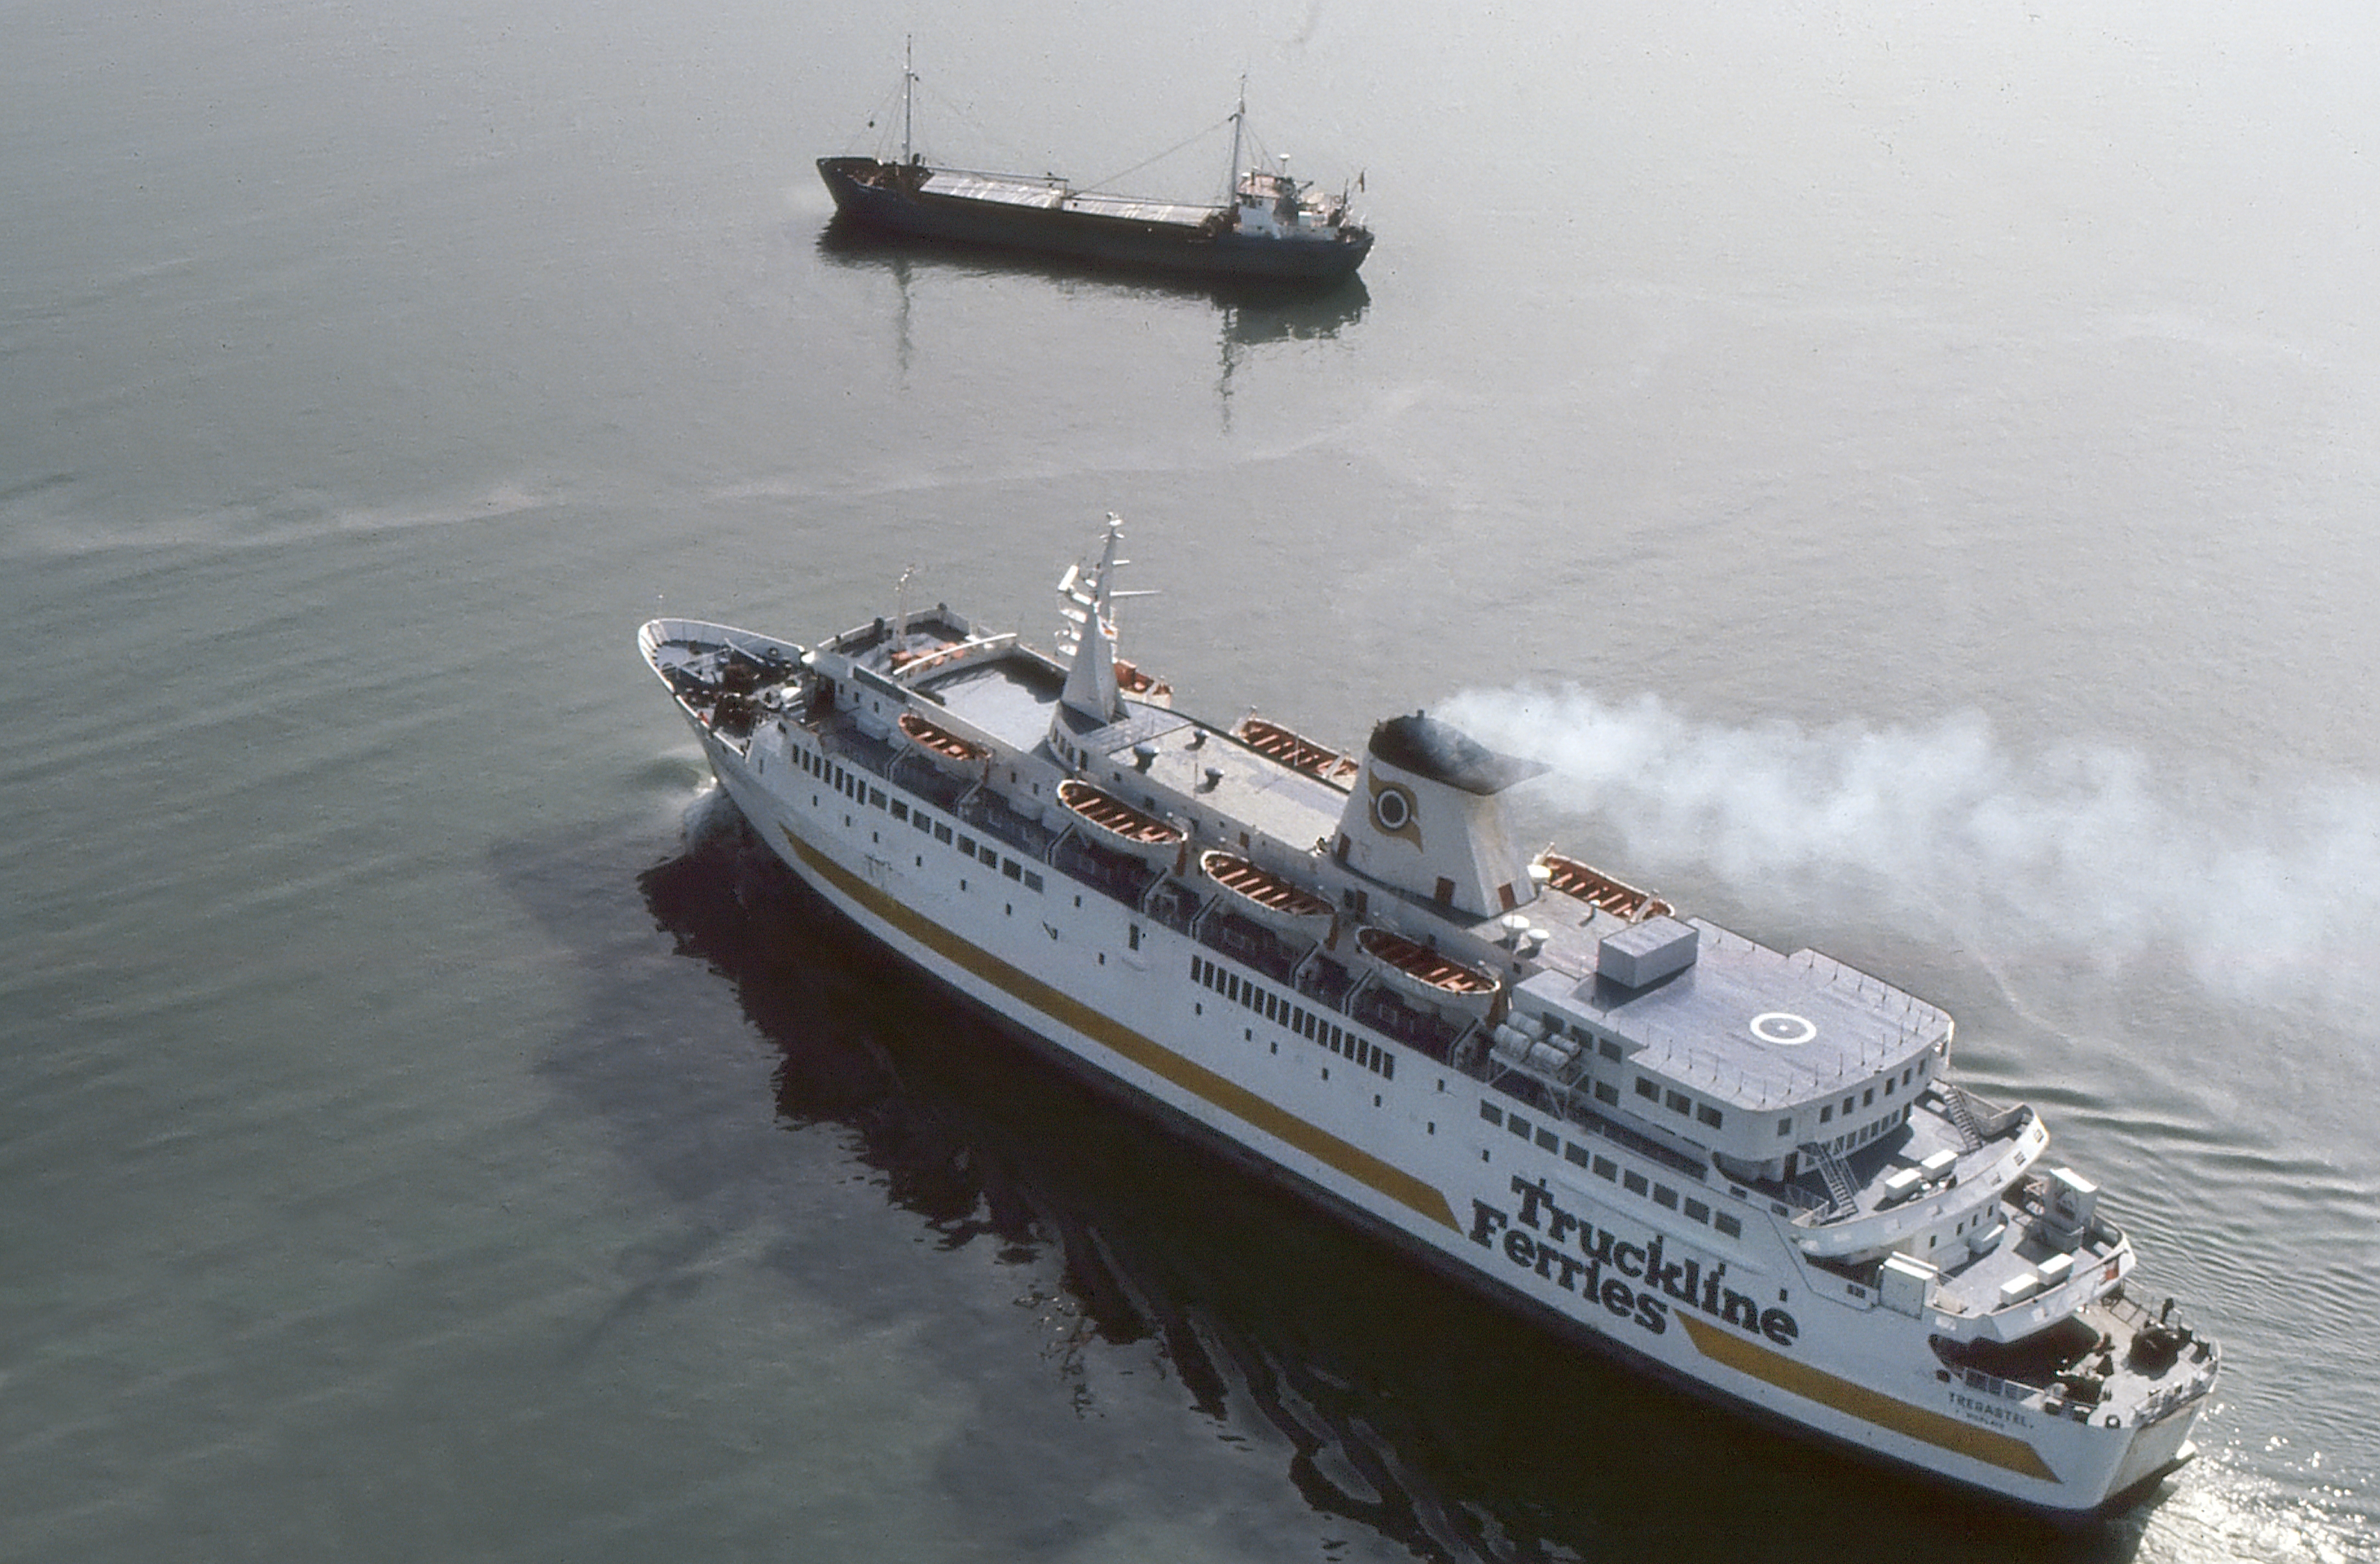
santander, spain, water, boat, watercraft, vehicle, naval architecture, ship, lake, sky, water transportation, naval ship, passenger ship, ocean, warship, hospital ship, navy, Shuttle tanker, freight transport, transport, channel, cargo ship